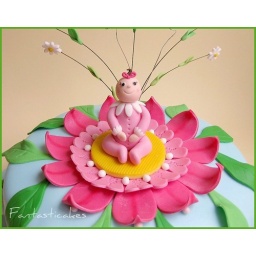
Topper Bebe nel fiore / Topper (close-up) Baby girl in a flower